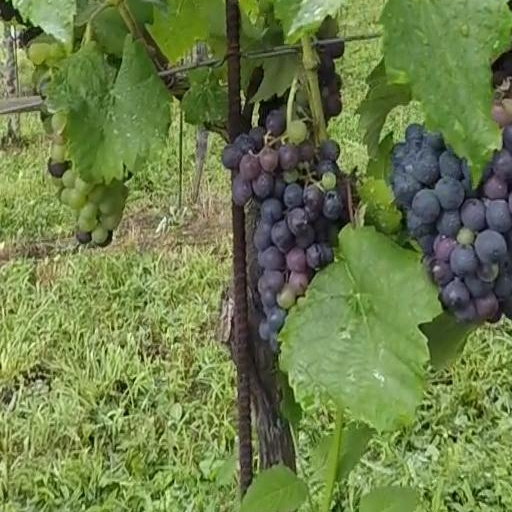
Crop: grape